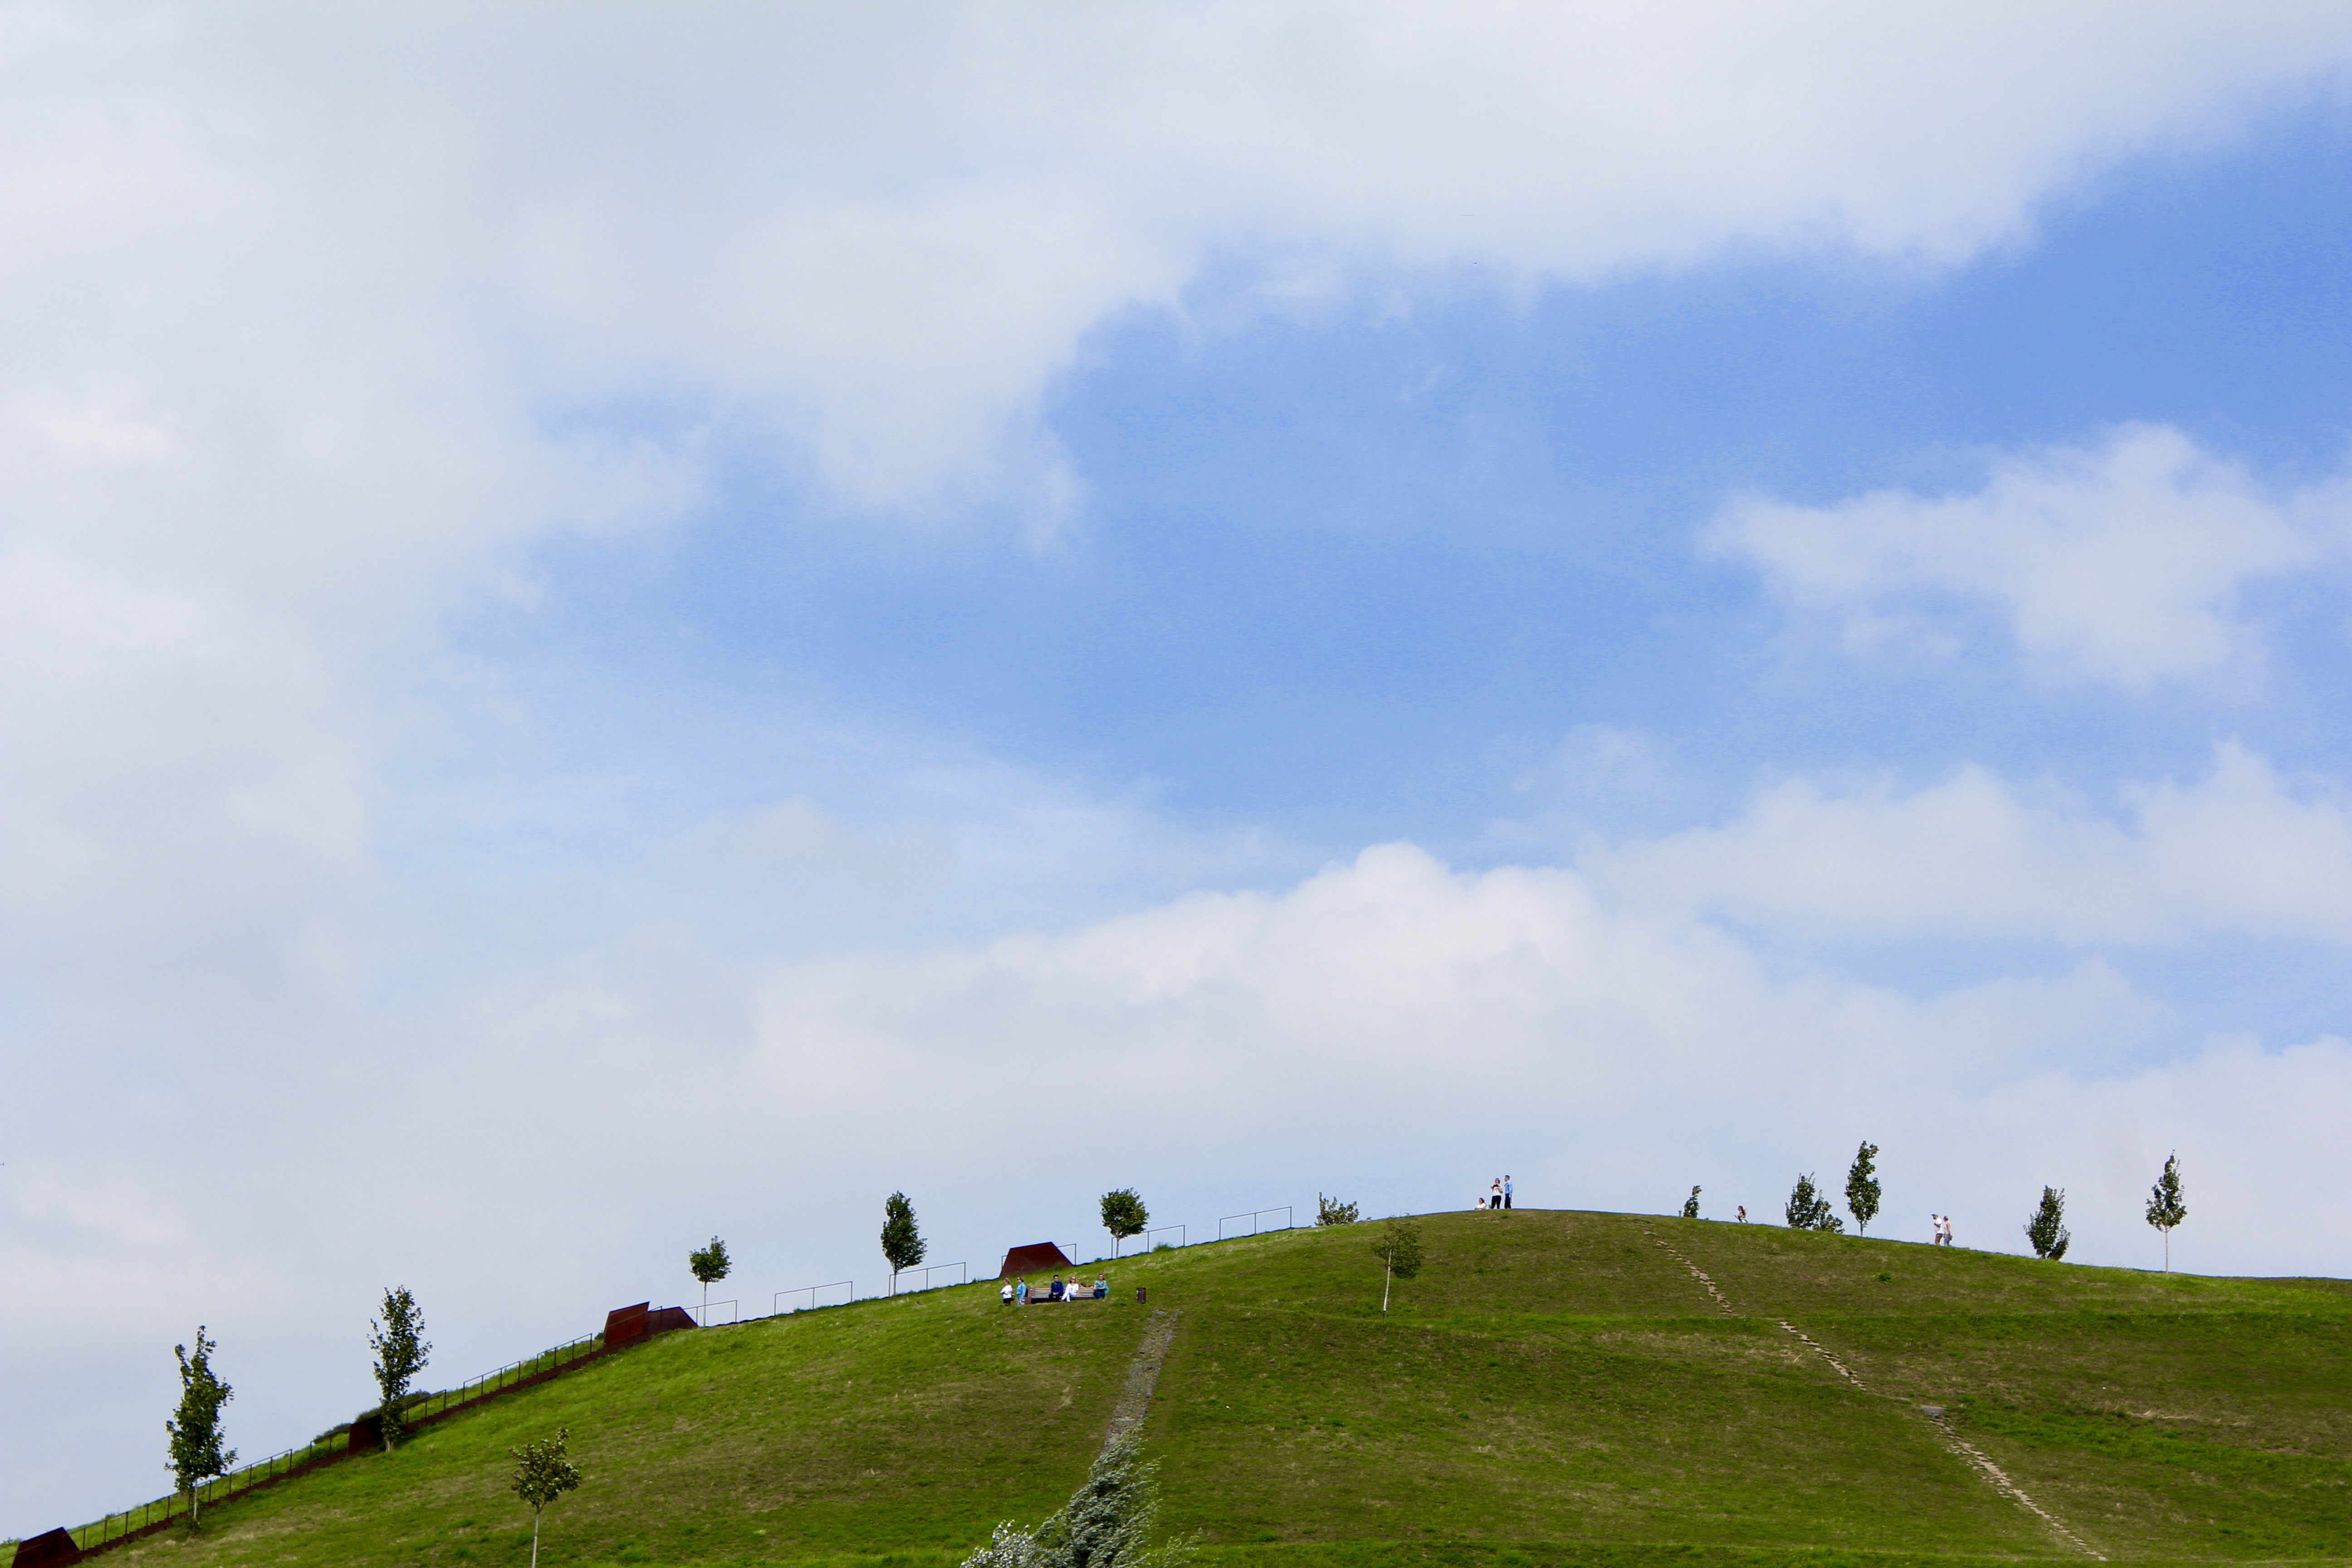
grass, horizon, mountain, cloud, sky, field, meadow, hill, mountain range, green, terrain, plain, grassland, habitat, dortmund, ecosystem, authority, rural area, h rde, kaiserberg, atmosphere of earth, mountainous landforms